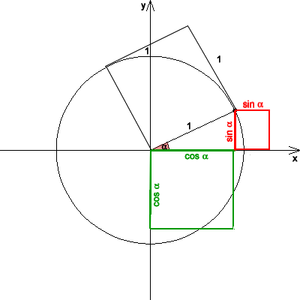
Grundrelationen
Grundrelationen vist grafisk
Den trigonometriske grundrelation er en matematisk ligning af den slags, der kaldes en identitet. Den siger at kvadraterne på sinus og cosinus til det samme tal tilsammen altid er lig med 1: